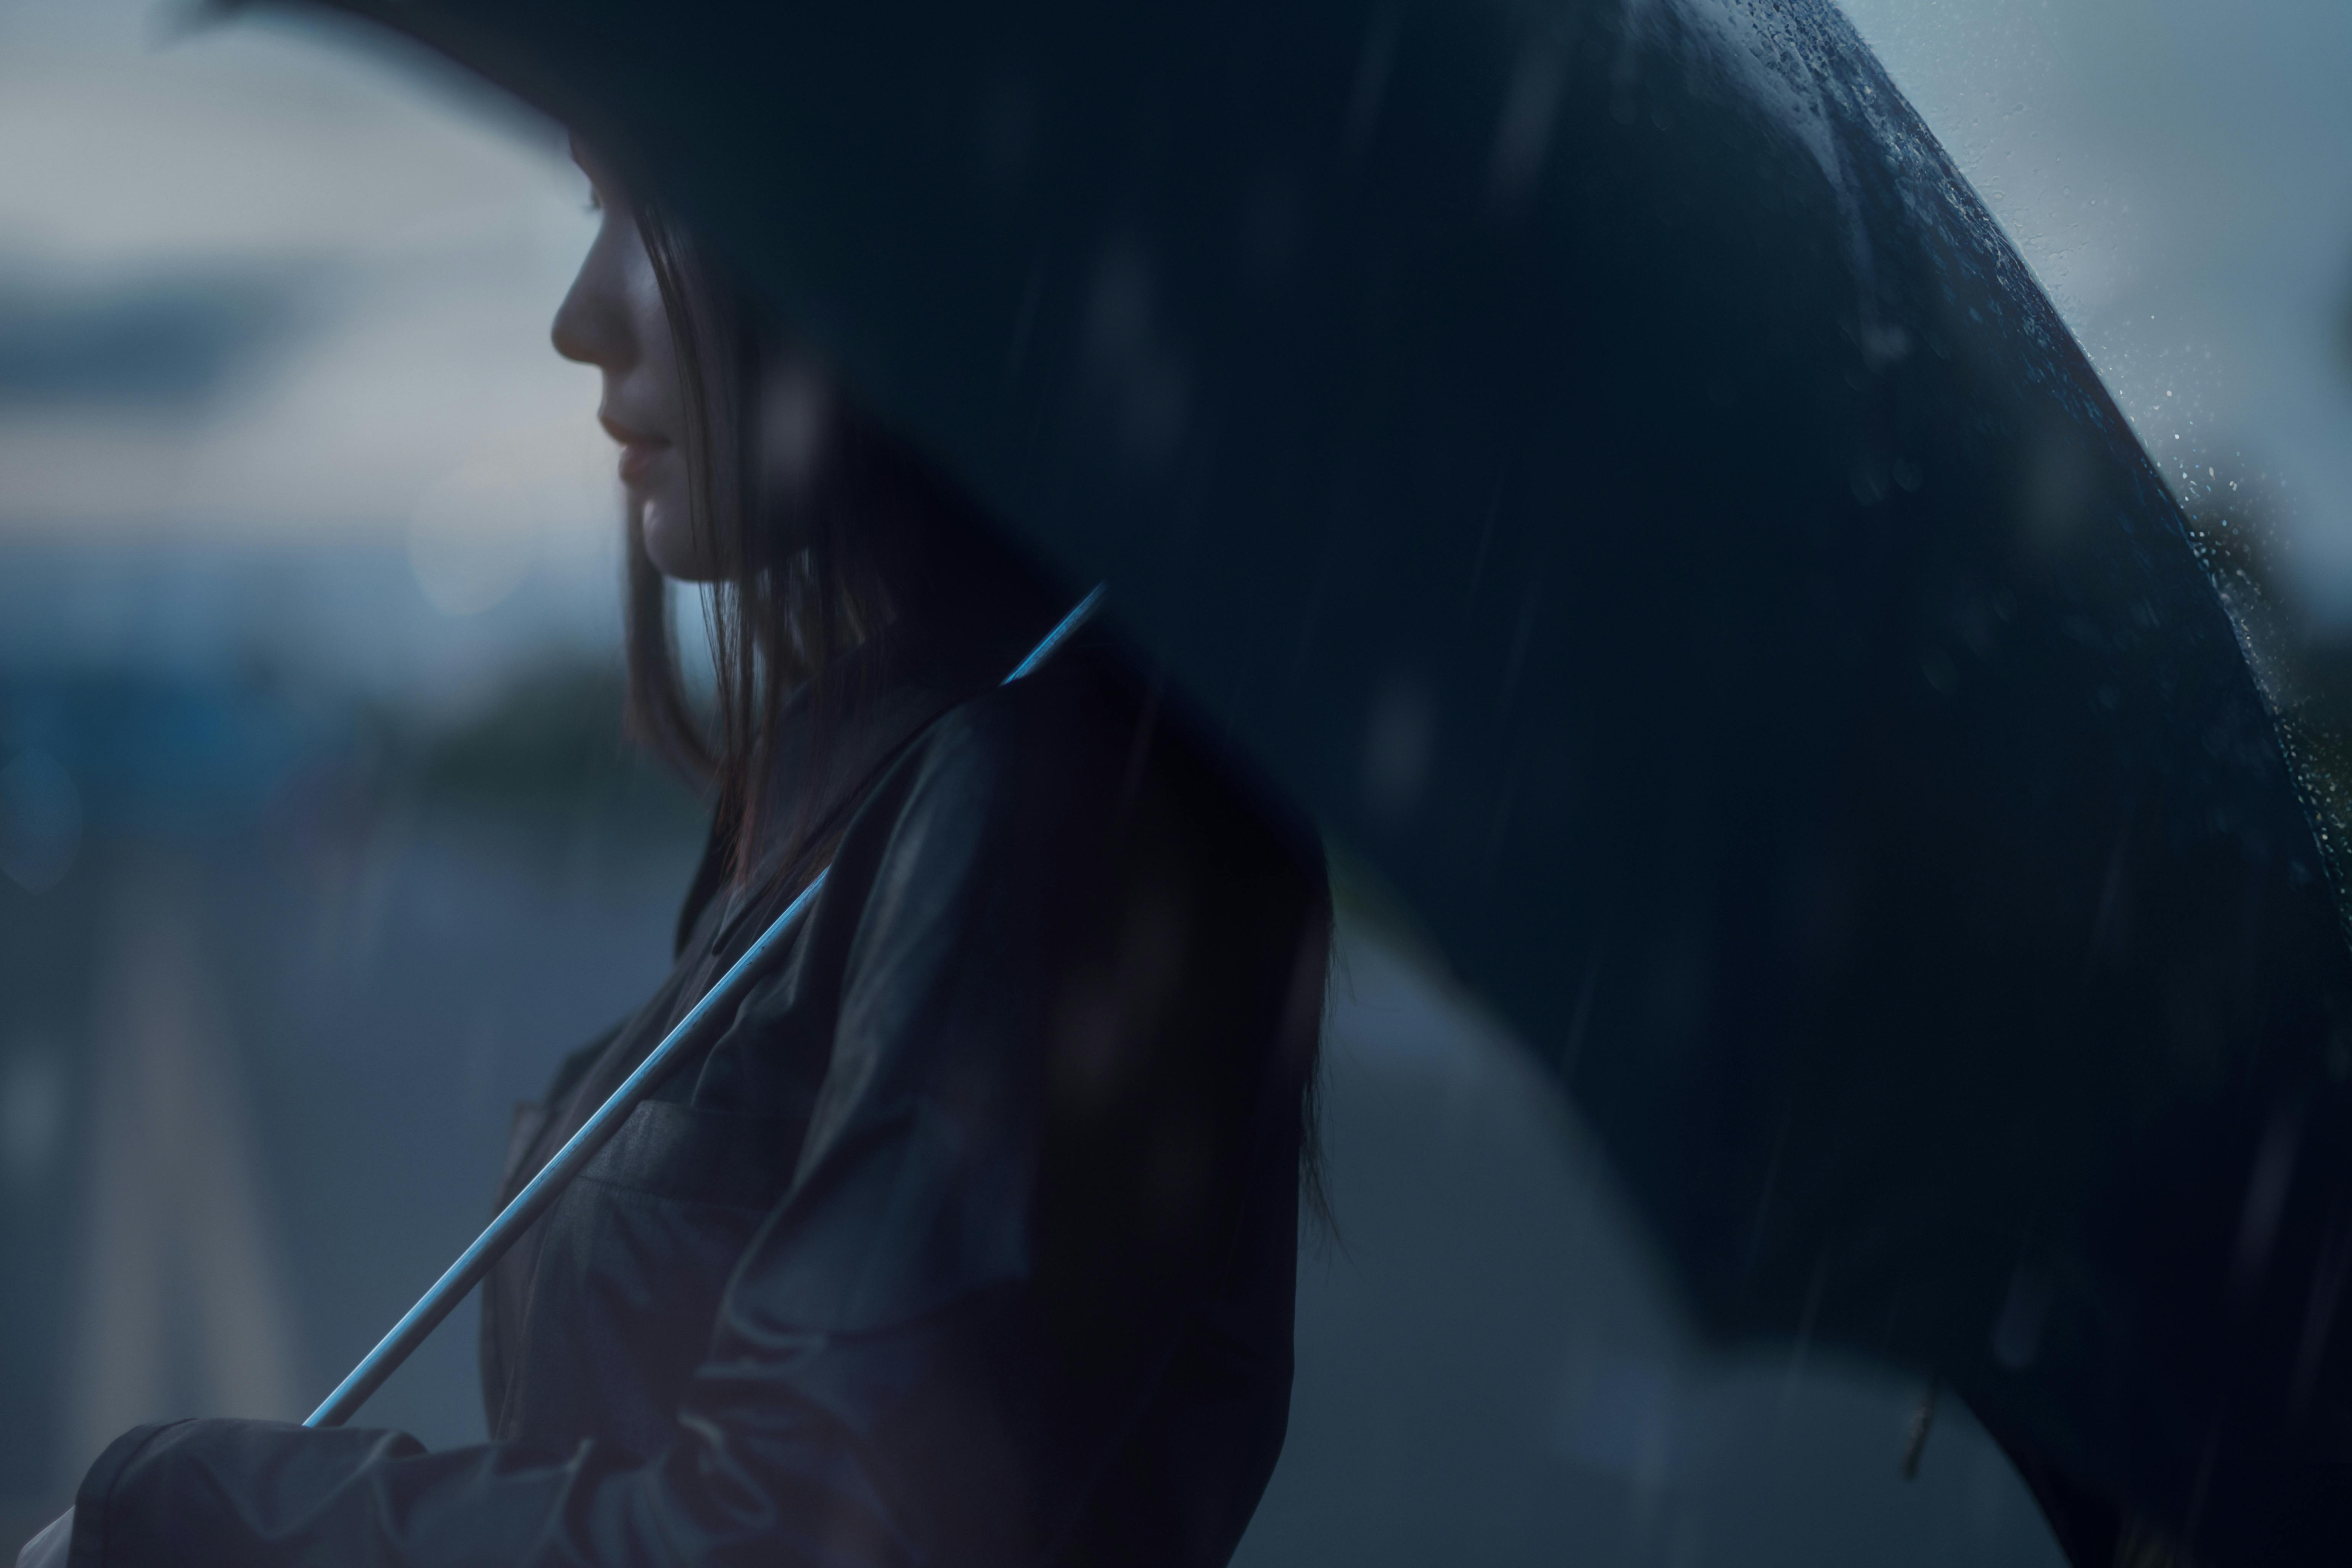
woman, cloud, flash photography, sky, electric blue, musician, darkness, lens flare, wing, cg artwork, backlighting, music, fashion accessory, audio equipment, performing arts, music artist, performance, sitting, eyewear, hoodie, entertainment, portrait photography, personal protective equipment, monochrome photography, singer